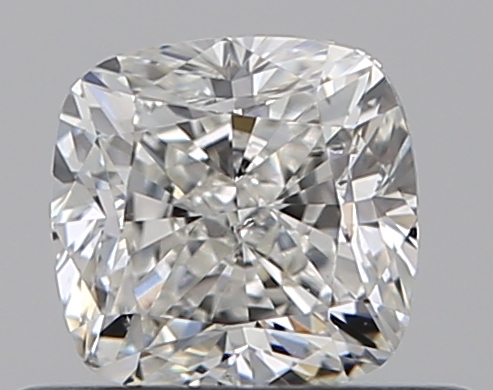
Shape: cushion
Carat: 0.5
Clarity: SI1
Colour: I
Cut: GD
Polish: EX
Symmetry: VG
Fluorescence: N
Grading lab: GIA
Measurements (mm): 4.35 x 4.26 x 3.11